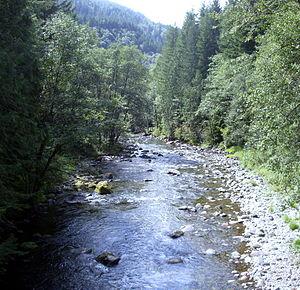
La rivière Salmon est une rivière qui s'écoule sur environ 55 km dans l'État de l'Oregon au nord-ouest des États-Unis.